Jackson Generals

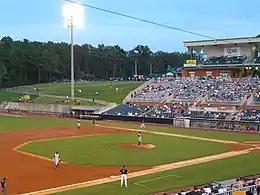
A Diamond Jaxx game at Pringles Park in 2005

They won another second half title in 2002, but were eliminated in the Western Division series by Birmingham, 3–2. Jackson missed the playoffs for the next two seasons, including the 2004 campaign in which second baseman Richard Lewis won the Southern League Most Valuable Player Award. They won both halves of the 2005 season and won the Northern Division title versus the Carolina Mudcats, 3–0, but lost the championship to Jacksonville, 3–1. Jackson led the league with an 83–56 record. Ricky Nolasco was selected for the 2005 Southern League Most Outstanding Pitcher Award.